Michael Flatley

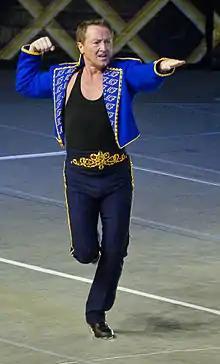
Flatley on stage, 2009

Michael Ryan Flatley (born July 16, 1958) is an American former professional performer and choreographer of Irish dance. Flatley is credited with reinventing traditional Irish dance by incorporating new rhythms, syncopation, and upper body movements, which were previously absent from the dance. He created and performed in Irish dance shows "Riverdance", "Lord of the Dance", "Feet of Flames", "Celtic Tiger Live" and "Michael Flatley's Christmas Dance Spectacular". Flatley's shows have played to more than 60 million people in 60 countries and have grossed more than $1 billion. He has also been an actor, writer, director, producer, musician, and philanthropist.